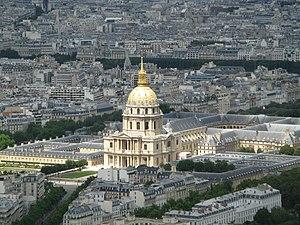
L’hôtel des Invalides est un monument parisien dont la construction fut ordonnée par Louis XIV par l'édit royal du 24 février 1670, pour abriter les invalides de ses armées. Aujourd'hui, il accueille toujours des invalides, mais également la cathédrale Saint-Louis des Invalides, plusieurs musées et une nécropole militaire avec notamment le tombeau de Napoléon Iᵉʳ. C'est aussi le siège de hautes autorités militaires, comme le gouverneur militaire de Paris et rassemble beaucoup d'organismes dédiés à la mémoire des anciens combattants ou le soutien aux soldats blessés.